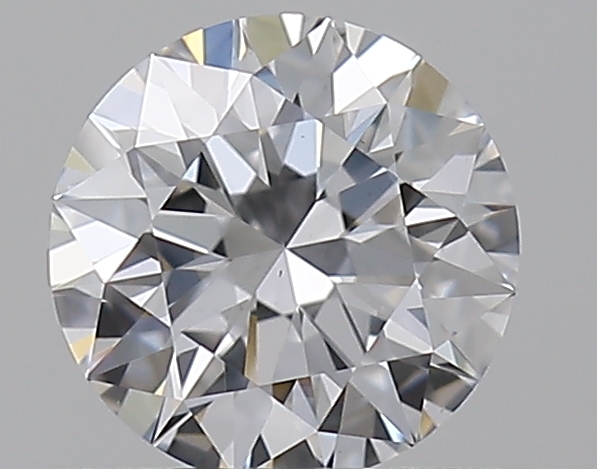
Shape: round
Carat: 0.51
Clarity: VS1
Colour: D
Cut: EX
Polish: EX
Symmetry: EX
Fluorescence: N
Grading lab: GIA
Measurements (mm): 5.12 x 5.16 x 3.2